Thrikkakara Temple

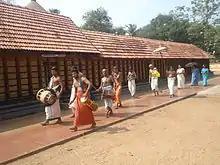
Seeveli at Thrikkakara temple

Thrikkakara temple is considered to be a centre of Onam celebrations, as Thrikkakara is considered to have been the abode of the King Mahabali. The celebration of the Onam festival is the main event in the temple. The festival is celebrated over a period of ten days in the Malayalam month of Chingam. The temple houses the main deity Lord Vamana. During the Onam celebration period, a pyramidal statue idolising Maveli and Vamanan is installed as a symbol of honour at all other sites of the celebration, and named "Thrikkakara-appan". The temple is the site at which the king Mahabali is said to have been sent to the netherworld Patala by Vamana with his foot, hence marking the genesis of the Onam festival. The etymology of the name Thrikkakara ('Thiru-kaal-kara' meaning 'place of the holy foot') is also derived this way. Some features of the Onam festival at Thrikkakara are